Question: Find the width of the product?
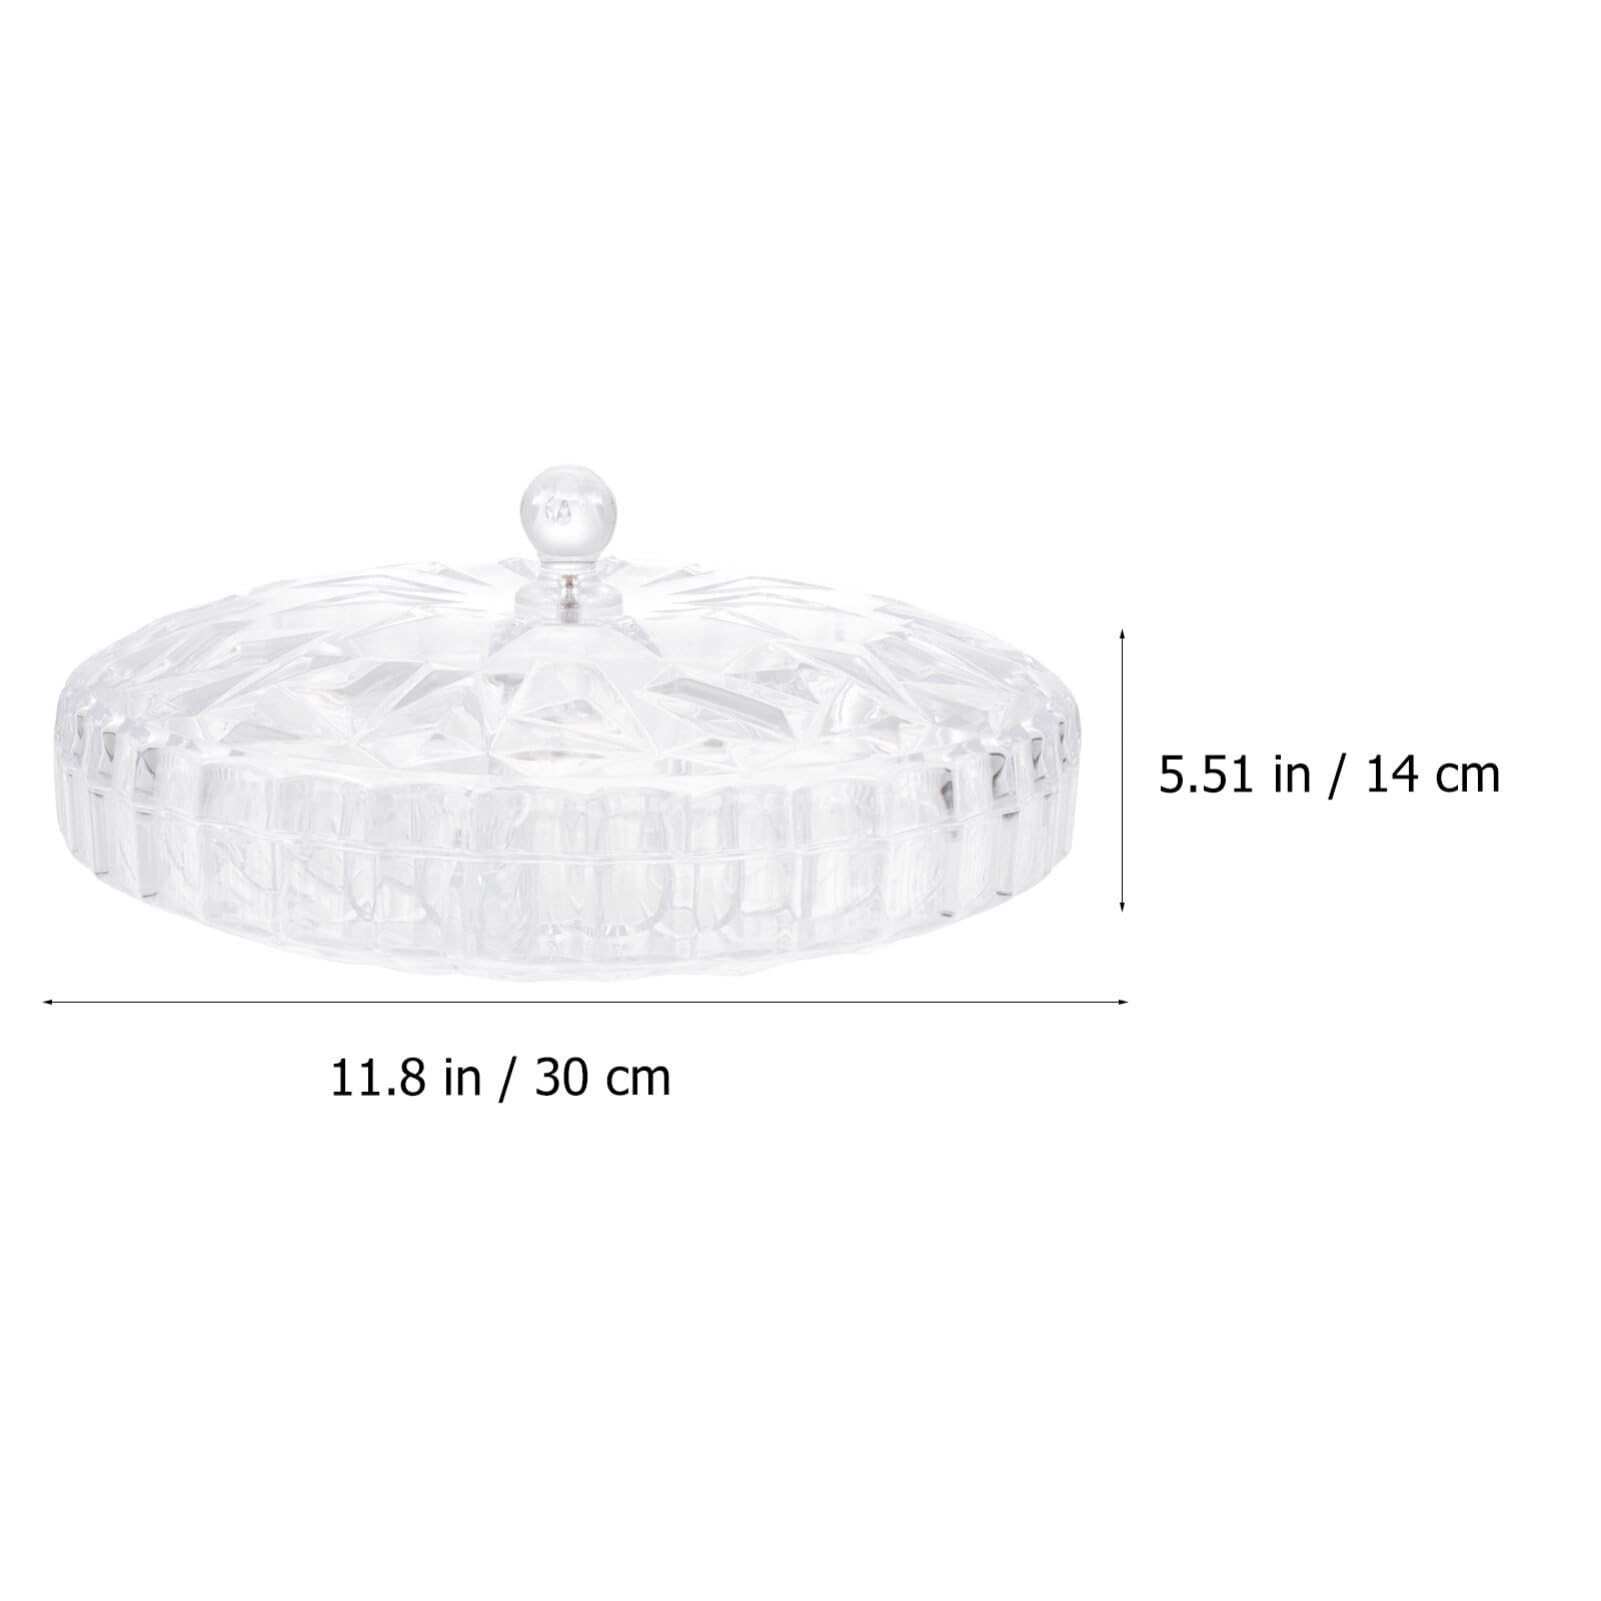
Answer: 11.8 inch